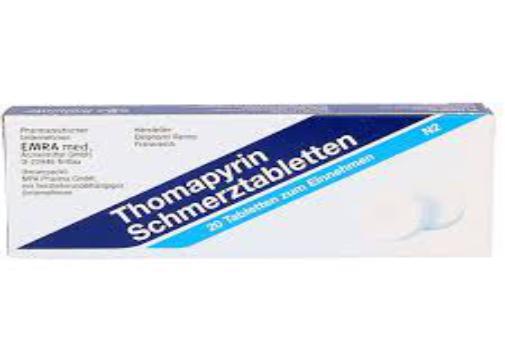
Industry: Medical